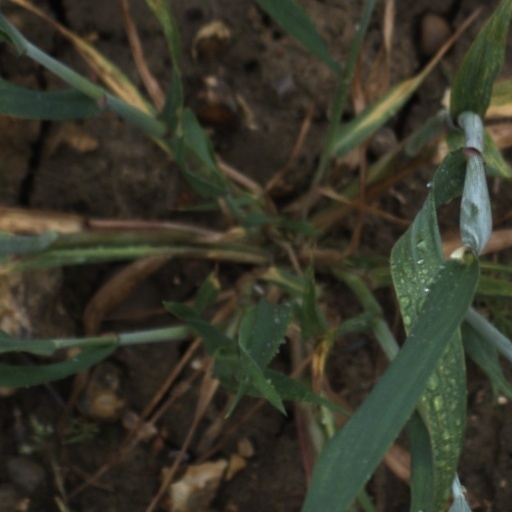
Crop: wheat